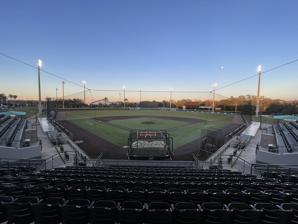
Building: USF Baseball Stadium
Country: United States of America
Year built: 2011
Baseball stadium in Florida, United States USF Baseball Stadium "The Red" USF Baseball Stadium in February 2024 Full name USF Baseball Stadium at Red McEwen Field Address 11899 Bull Run Drive Tampa, Florida , U.S. Coordinates 28°03′31″N 82°24′17″W / 28.05866°N 82.404649°W / 28.05866; -82.404649 Owner University of South Florida Operator University of South Florida Capacity 3,211 (1,500 seated) Record attendance 3,211 Field size Left Field: 325 ft (99 m) Left Center: 367 ft (112 m) Center Field: 400 ft (120 m) Right Center: 370 ft (110 m) Right Field: 330 ft (100 m) Surface Natural grass Scoreboard Daktronics Construction Broke ground 2010 Opened February 25, 2011 ( 2011-02-25 ) Architect Populous General contractor R.R. Simmons Tenants USF Bulls ( NCAA ) 2011–present USF Baseball Stadium at Red McEwen Field is a baseball stadium located in Tampa, Florida . It is home to the University of South Florida Bulls baseball team of the Division I American Athletic Conference . The facility has a capacity of 3,211 spectators. Opening in 2011, it replaced Red McEwen Field as the home of USF's baseball team. Features of the ballpark include a 1,500-seat grandstand with canopy, a berm which can accommodate over 1,700 additional spectators along each foul line and in left field, in-ground dugouts , fan pavilions, press box, batting cages , a large Daktronics scoreboard, party pavilions in left and right field, and the Donaldson Deck, a party deck where fans can view both the baseball field and adjacent USF Softball Stadium field at the same time. History After the demolition of Red McEwen Field following the 2010 season, construction of a new facility on the same location began. The alignment of the new field was changed, with home plate moving from the northwest corner to the southwest corner, to accommodate a concourse shared with the newly constructed neighboring USF Softball Stadium and create the USF Baseball/Softball Complex . The physical field is still named after McEwen, as can be seen on the backstop behind home plate, but the stadium is called USF Baseball Stadium. Like its predecessor, the field is named after James "Red" McEwen, a local civic leader who helped to establish the university as well as an early booster of the university's athletic programs. He was also the brother of iconic longtime Tampa Tribune sportswriter Tom McEwen . A plaque honoring McEwen sits near the stadium's main entrance. The new baseball/softball complex was designed by Populous . Construction began shortly after the end of the 2010 season, with the stadium hosting its first game on February 25, 2011. The first game at the ballpark set a new attendance record for USF baseball with 3,126 fans (the old field had a capacity of 2,500). Later that season, the Bulls set a new program attendance record again with a sellout crowd of 3,211 fans in a loss to No. 1 Florida. In 2011, the first year of the stadium's opening, the Bulls ranked 29th in Division I college baseball in attendance. The team regularly finishes in the top 30 in the nation for annual attendance. In 2012, college baseball writer Eric Sorenson ranked the stadium as the fifth most underrated venue in Division I baseball. During a game against Army on March 16, 2017, Bulls pitchers Shane McClanahan and Carson Ragsdale combined to throw the first (and only as of the end of the 2022 season) no-hitter in the stadium's history. As of the end of the 2021 season, the Bulls have a 239–128–1 record at the stadium Panorama from the 1st base side See also List of NCAA Division I baseball venues References